Vero Beach Woman's Club

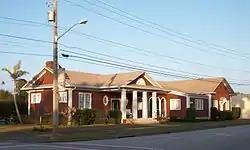

The Vero Beach Woman's Club is a historic woman's club in Vero Beach, Florida. It is located at 1534 21st Street. On February 10, 1995, it was added to the U.S. National Register of Historic Places.